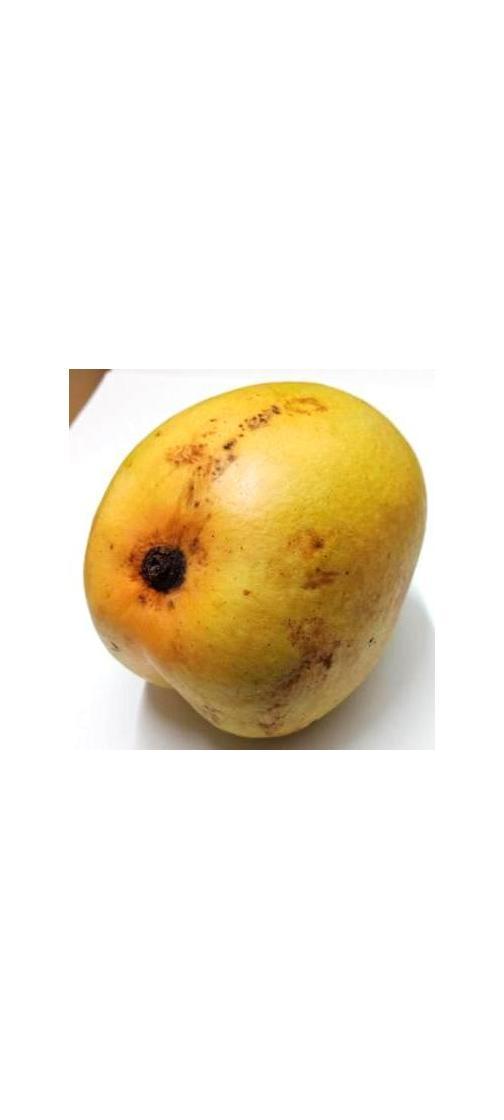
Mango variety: Bari-11